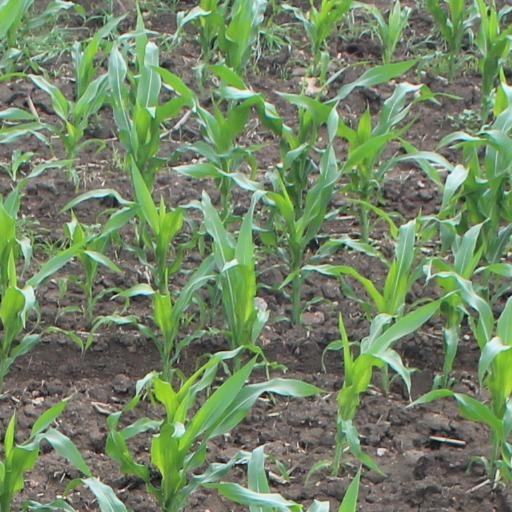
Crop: maize; corn